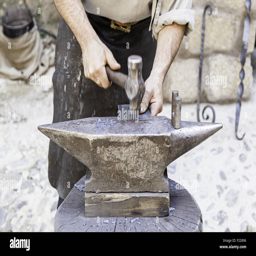
invention and anvil , detail of a forge , metal tools